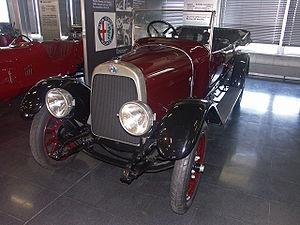
La 20-30 HP était une voiture fabriquée par le jeune constructeur italien Alfa Romeo. Ce sera la première voiture carrossée de la marque, une Torpedo, c'est-à-dire ce que nous appelons cabriolet ou spider de nos jours.
L'histoire d'Alfa Romeo, le constructeur automobile italien, connu pour sa production d'automobiles aux caractères sportifs, a débuté le 24 juin 1910 avec la fondation à Milan de l'ALFA. En 1918, la société change son nom pour « Alfa Romeo » à la suite de l'acquisition de la société par Nicola Romeo.
Le Musée historique Alfa Romeo regroupe les automobiles conçues et produites par le constructeur milanais au cours de son histoire ainsi que les moteurs d'avions et de course fournis à plusieurs écuries.
Alfa Romeo est une société de construction d'automobiles italienne fondée le 24 juin 1910 à Milan. Depuis 1986, ce constructeur automobile fait partie du groupe Fiat SpA et constitue depuis février 2007 une division de Fiat Group Automobiles SpA qui regroupe toutes les marques automobiles du groupe Fiat Chrysler Automobiles. Il était auparavant la propriété de l'État italien, à travers sa holding publique IRI, de 1933 à 1986.